William Trench, 5th Earl of Clancarty

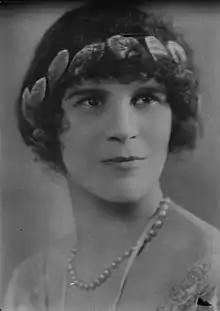
Mary, Countess of Clancarty

Clancarty, then known as Viscount Dunlo, married Belle Bilton on 10 July 1889. She was a well-paid music hall performer with the real name of Isabel Maude Penrice Bilton, daughter of John George Bilton, a sergeant in the Royal Engineers. She died on 31 December 1906. They had five children: